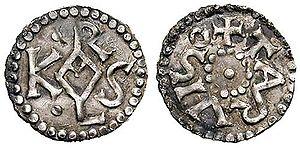
Une pièce en argent est une pièce de monnaie composée d'argent métal. L'argent a été utilisé pour les pièces pratiquement depuis l'invention de la monnaie, notamment en raison de sa valeur intrinsèque. De nos jours, les pièces d'argent sont destinées au marché des collectionneurs ou à des placements financiers de long terme.